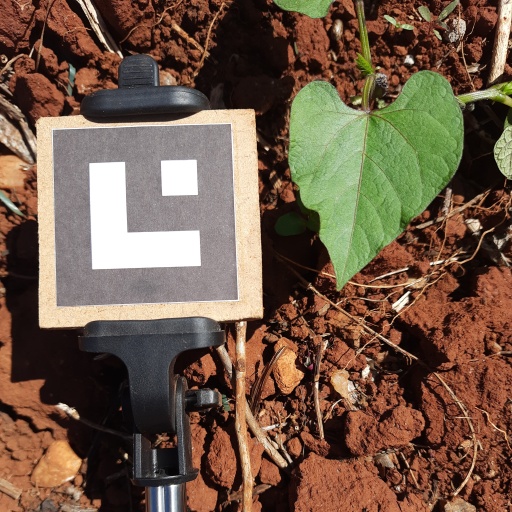
Observations: wavy surface, no eating holes, under sunlight